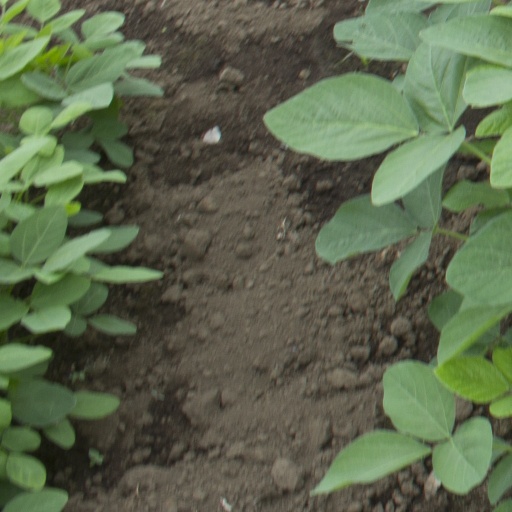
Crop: soybean